Gangaroo

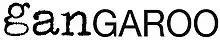
Gangaroo Logo

Gangaroo is the Australian imprint of Austrian publisher "Gangan Verlag".